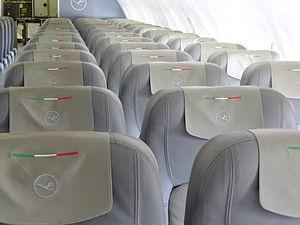
Lufthansa Italia était une compagnie aérienne italienne, filiale de Lufthansa qui a commencé ses opérations le 2 février 2009. Un arrêt définitif des opérations a eu lieu fin octobre 2011.